National Library of Armenia

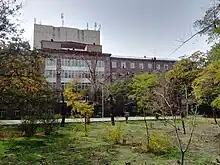
New buildings of the National Library of Armenia.

The National Library of Armenia is the largest world repository of Armenian publishing products and the center of the national bibliography. Being a scientific, cultural, and information institution, the NLA creates the necessary conditions for collecting, processing, preserving, and disseminating the Armenian printed cultural heritage. The NLA is the national bibliographic center of Armenia.